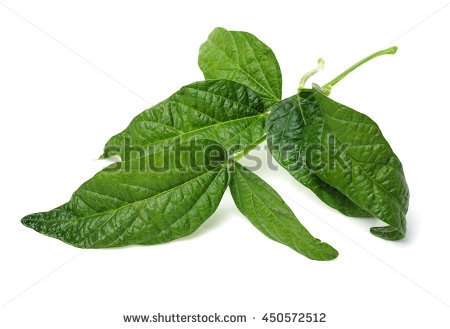
Labels: Soyabean leaf, Soyabean leaf, Soyabean leaf, Soyabean leaf